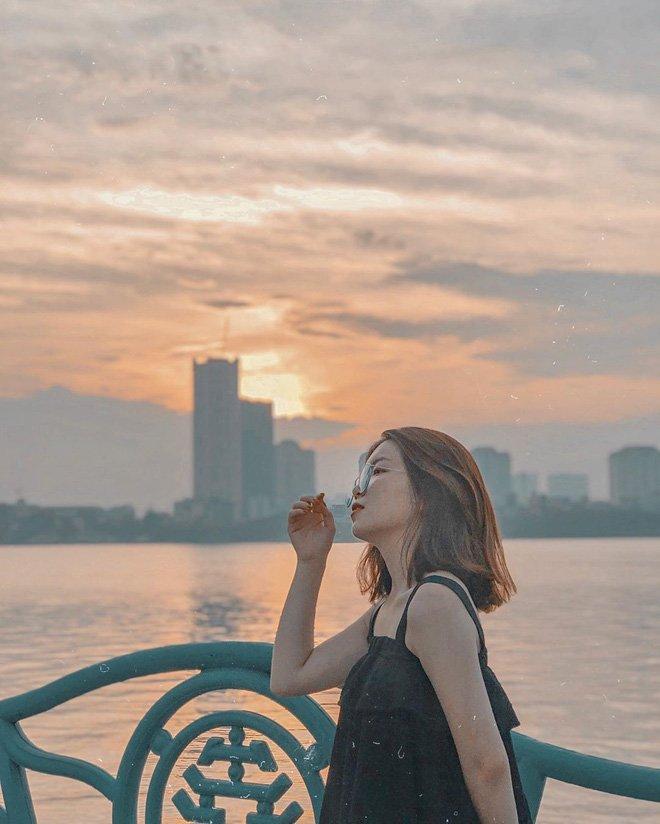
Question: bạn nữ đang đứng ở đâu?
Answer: ở lan can dọc theo một con sông